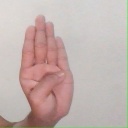
अक्षर: ब